British Rail Class 220

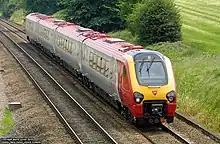
Class 220 "New Dawn" in 2001

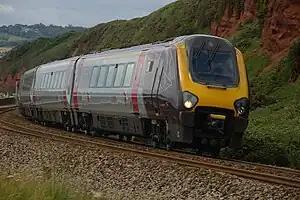
CrossCountry Class 220 near Dawlish in 2009

All units are owned by Beacon Rail, after they were purchased from Voyager Rail Leasing, a consortium of Lloyds Banking Group and Angel Trains. They are leased to the train operating companies; , CrossCountry is the only operator of Class 220 units.